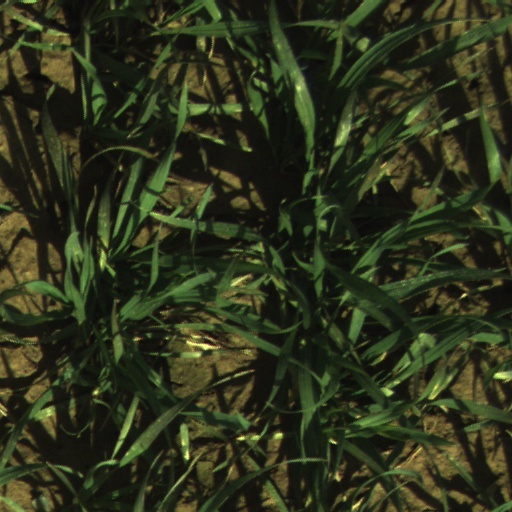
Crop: wheat